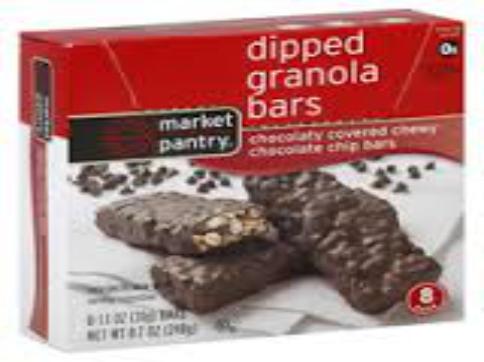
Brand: Market Pantry
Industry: Food